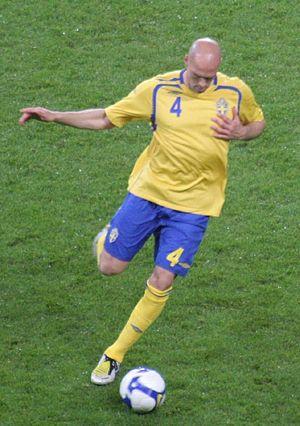
Daniel Majstorović est un footballeur suédois d'origine serbe né le 5 avril 1977, à Malmö. Il joue en tant que défenseur central. Il est également international suédois et a disputé l'Euro 2008.